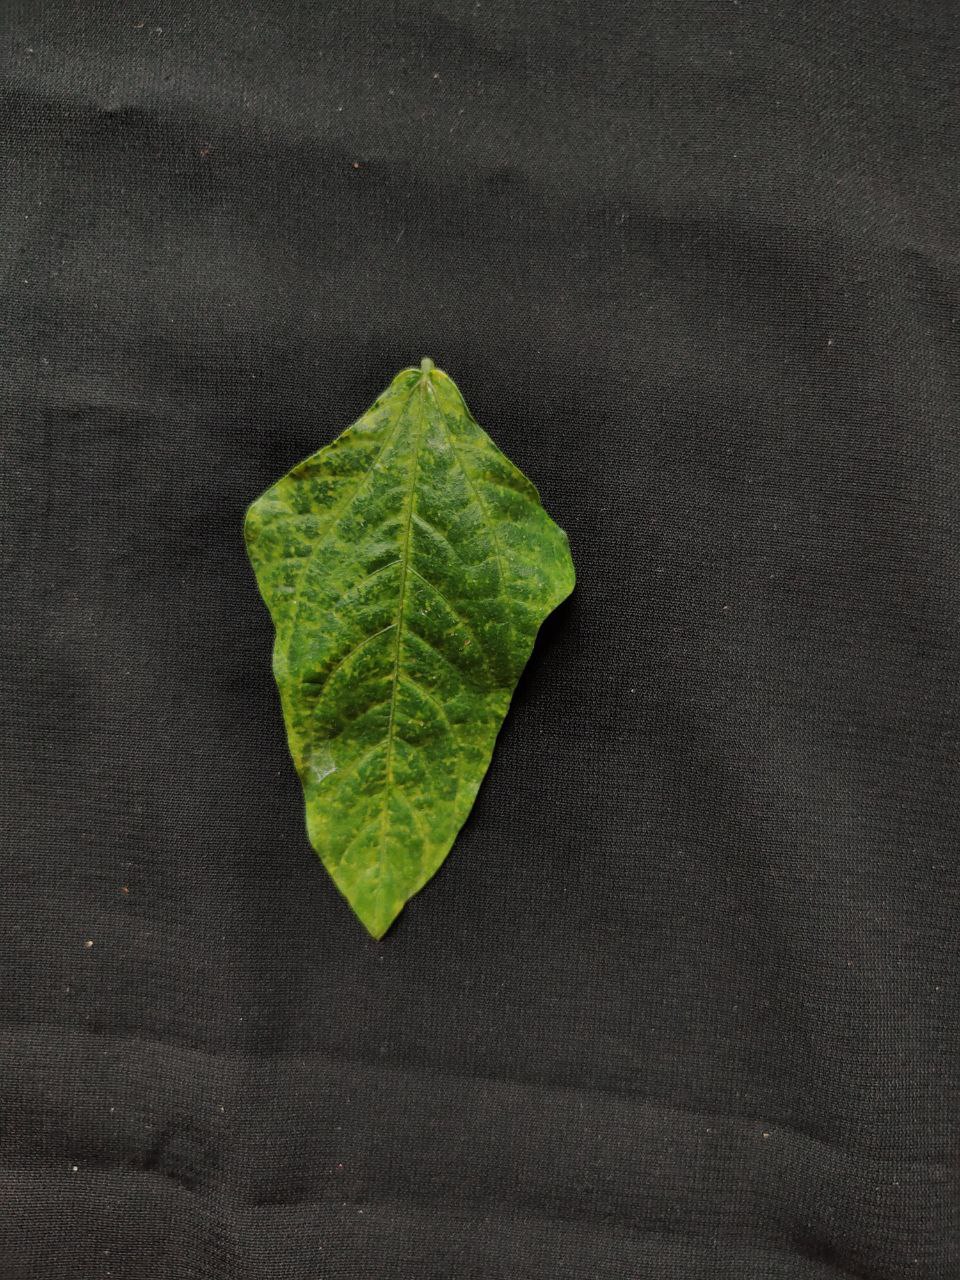
Crop: cowpea
Leaf condition: Mosaic Virus